Mark Romanek videography

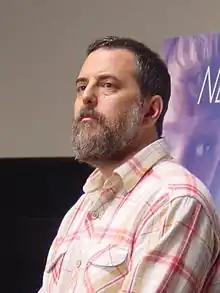
Romanek at the 2010 Tokyo International Film Festival

American filmmaker Mark Romanek directed his first music video in 1986, for The The's "Sweet Bird of Truth". He earned his first MTV Video Music Award for Best Direction nomination for "Free Your Mind", performed by En Vogue, in 1993. Romanek later directed "Closer" for the industrial rock band Nine Inch Nails, which contains imagery involving terror, sexuality, and animal cruelty. In 1995, he directed the video for "Scream", set in space and performed by Michael and Janet Jackson, as well as the New Age surrealistic "Bedtime Story", performed by Madonna. They are two of the most expensive music videos ever made, costing $7 million and $5 million, respectively. "Scream" gained 11 nominations at the 1995 MTV Video Music Awards, including Romanek's second Best Direction nomination, and his first Grammy Award for Best Music Video, Short Form.